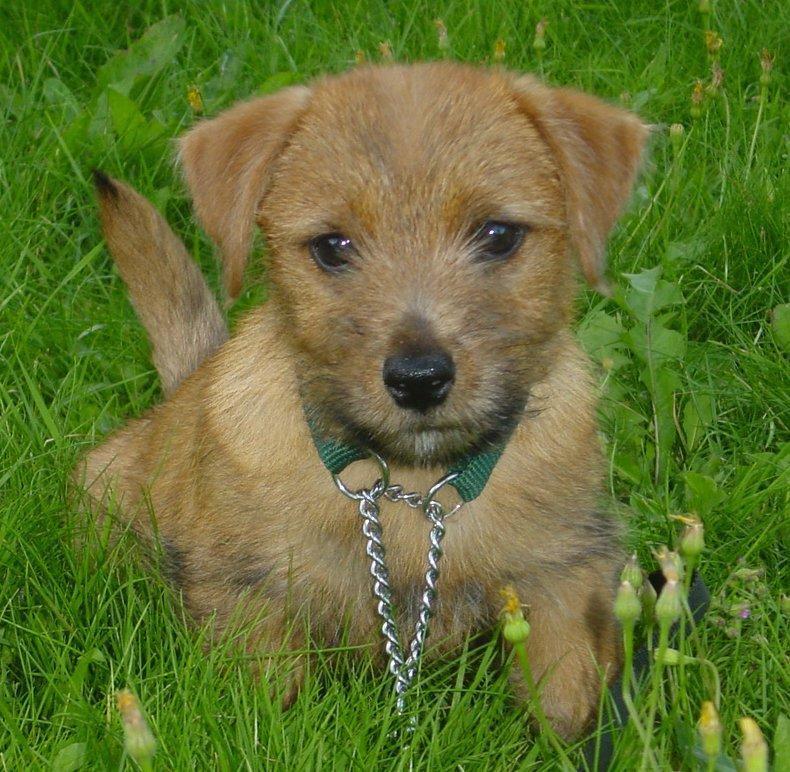
Norfolk_terrier